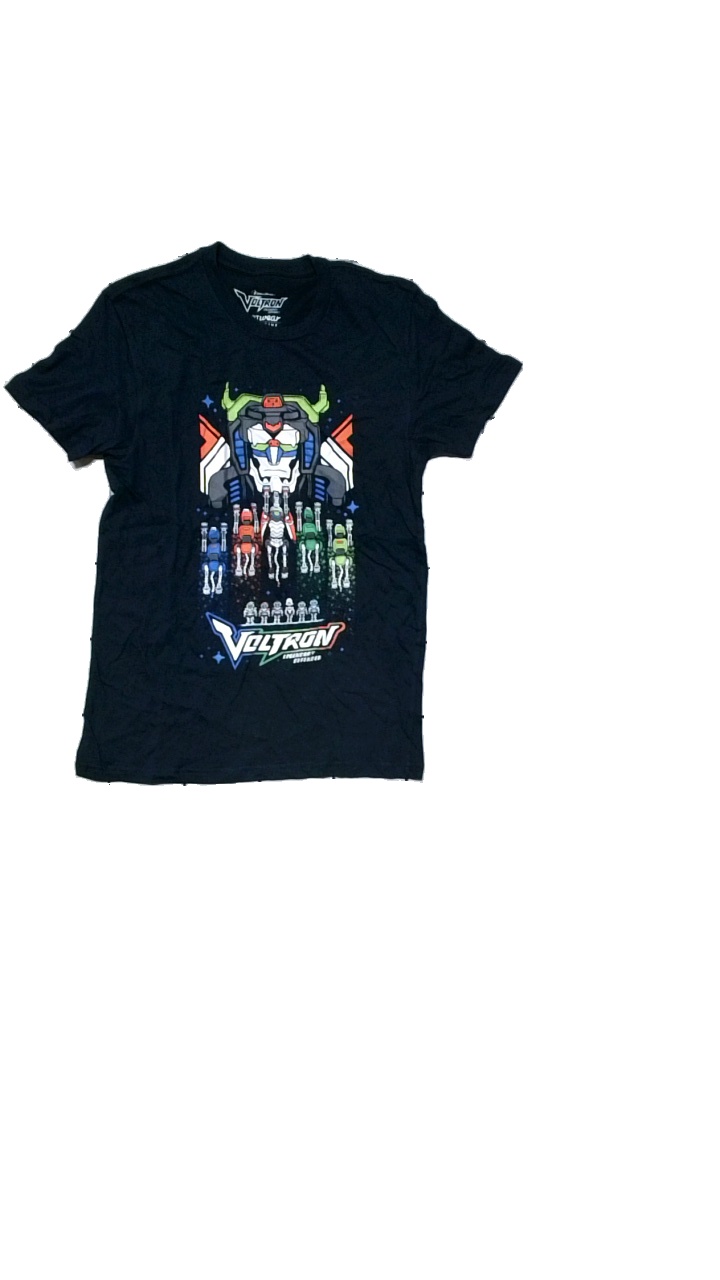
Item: T-shirt (Unisex)
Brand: Lootwear
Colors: Blue, Green, Multicolor
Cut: Regular, C-collar
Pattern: Other
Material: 100% cotton
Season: All
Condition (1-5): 4
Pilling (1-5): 4
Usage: Reuse
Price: <50